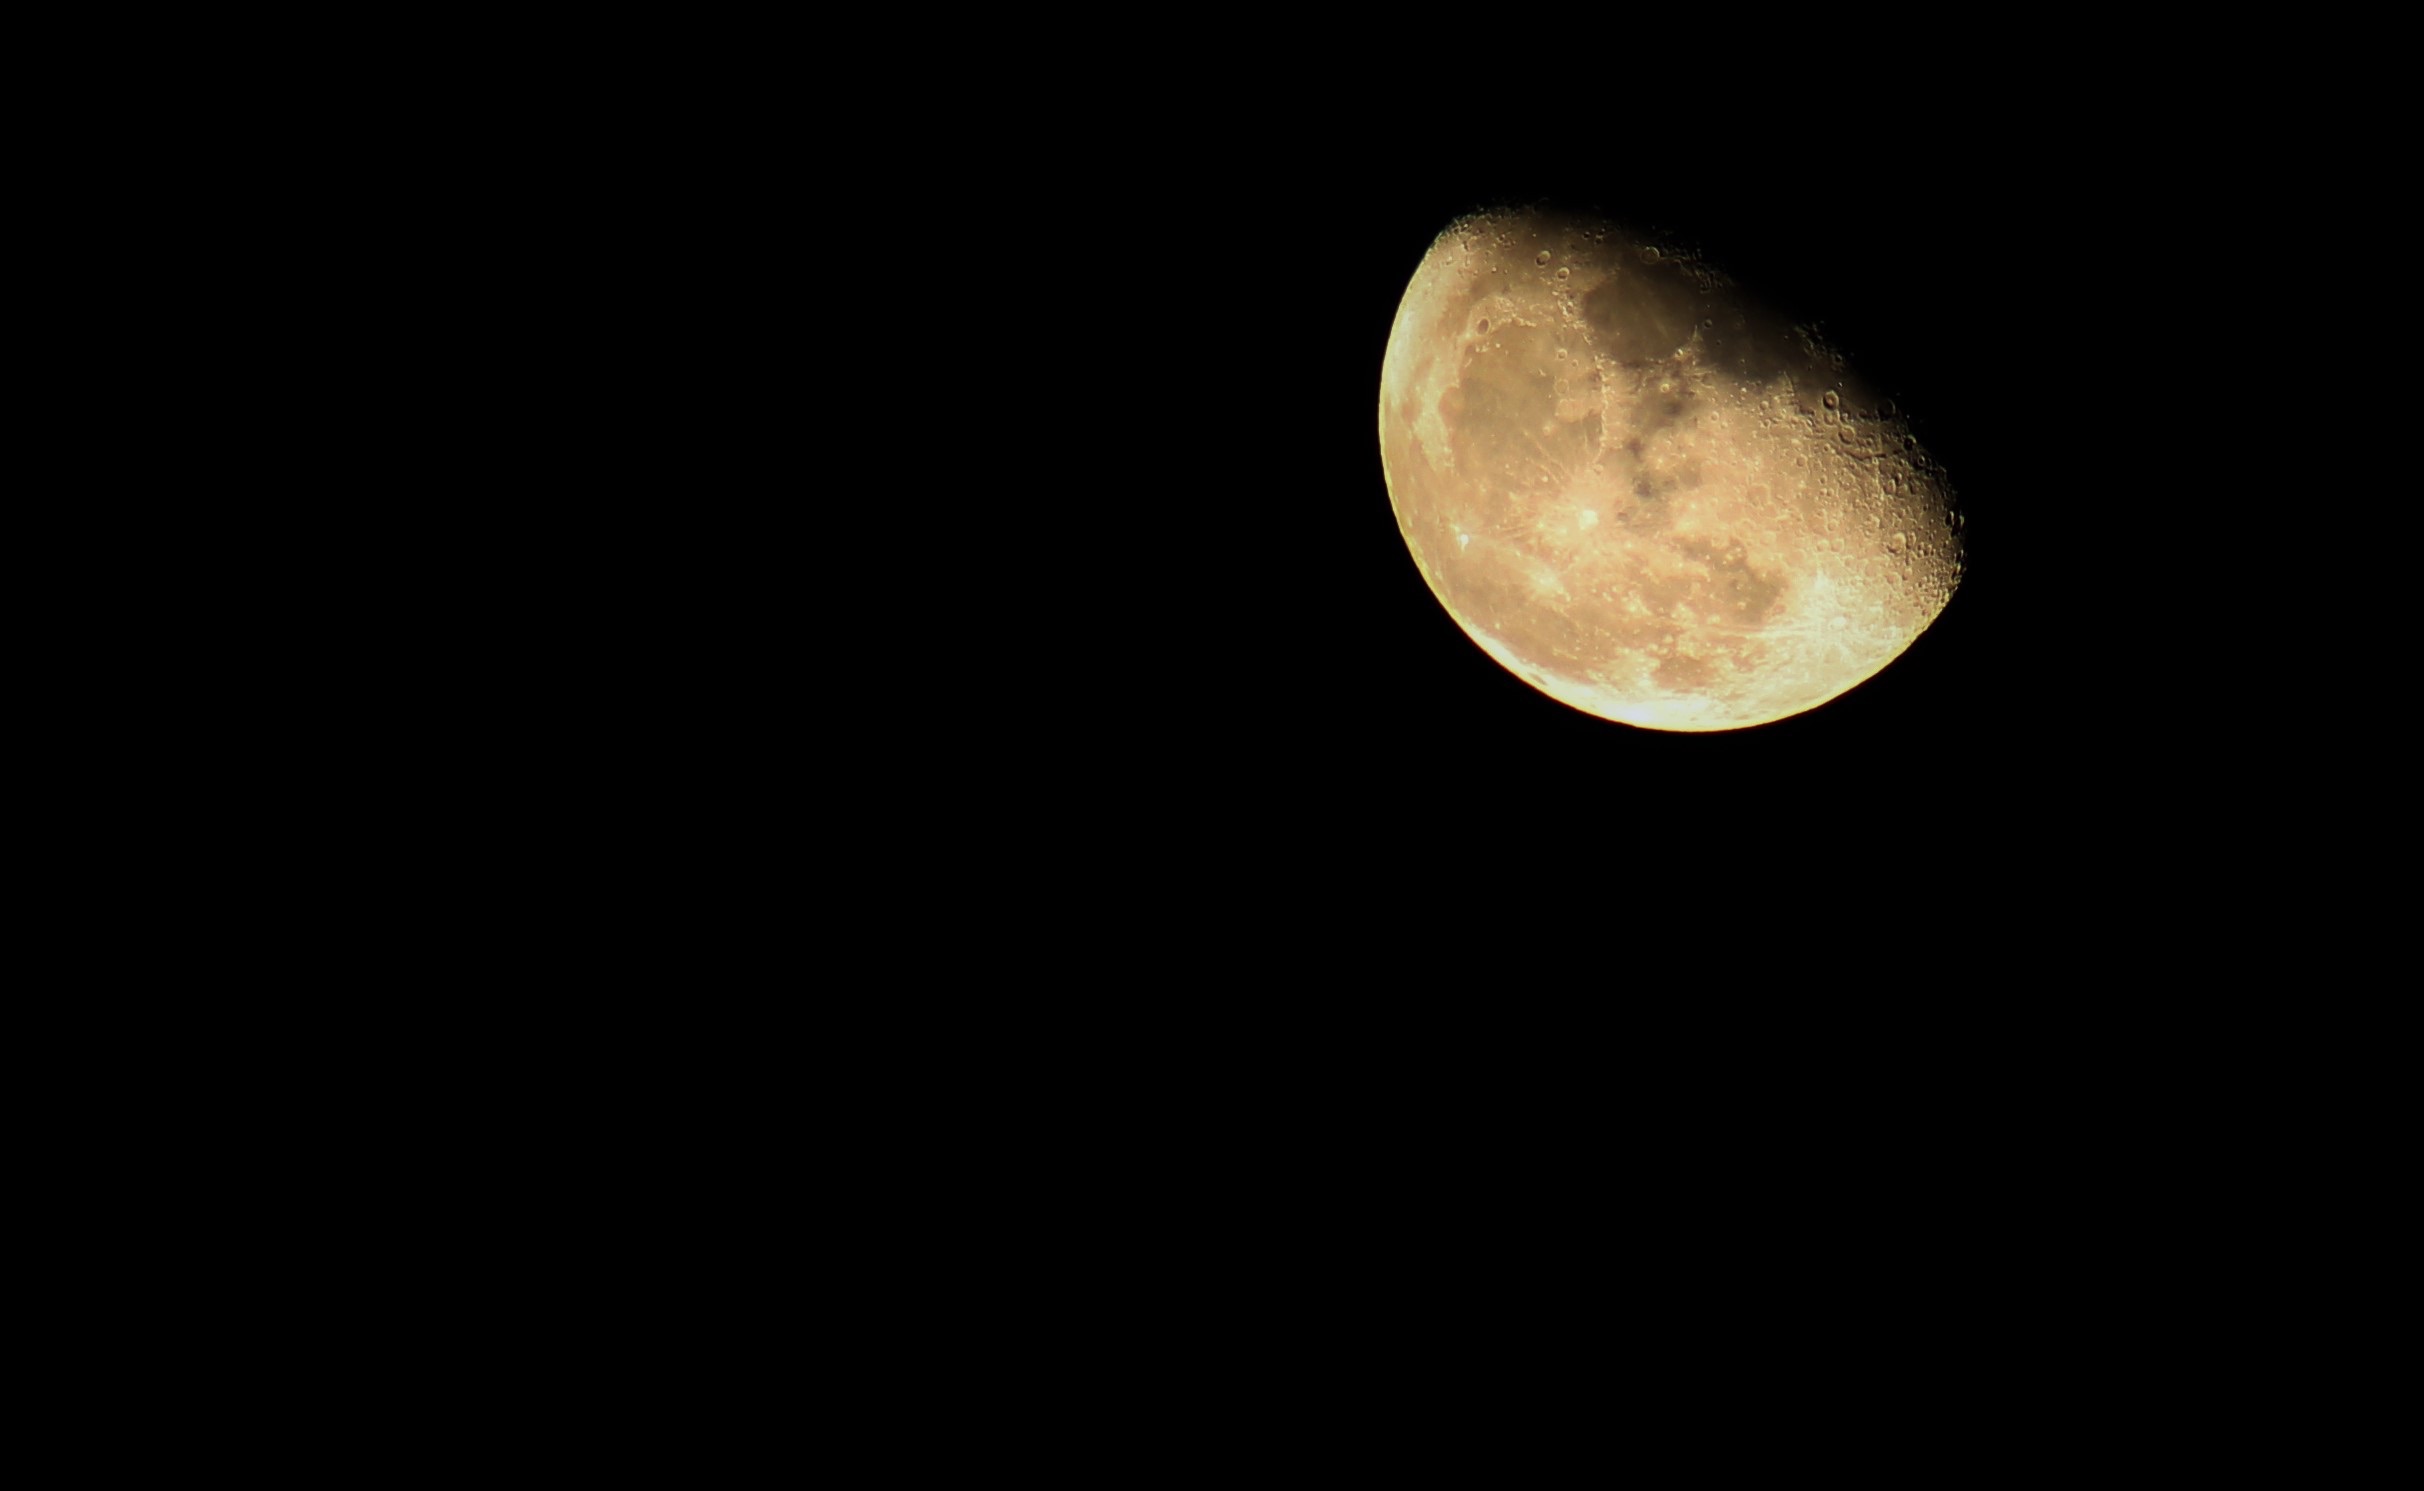
atmosphere, moon, circle, astronomical object